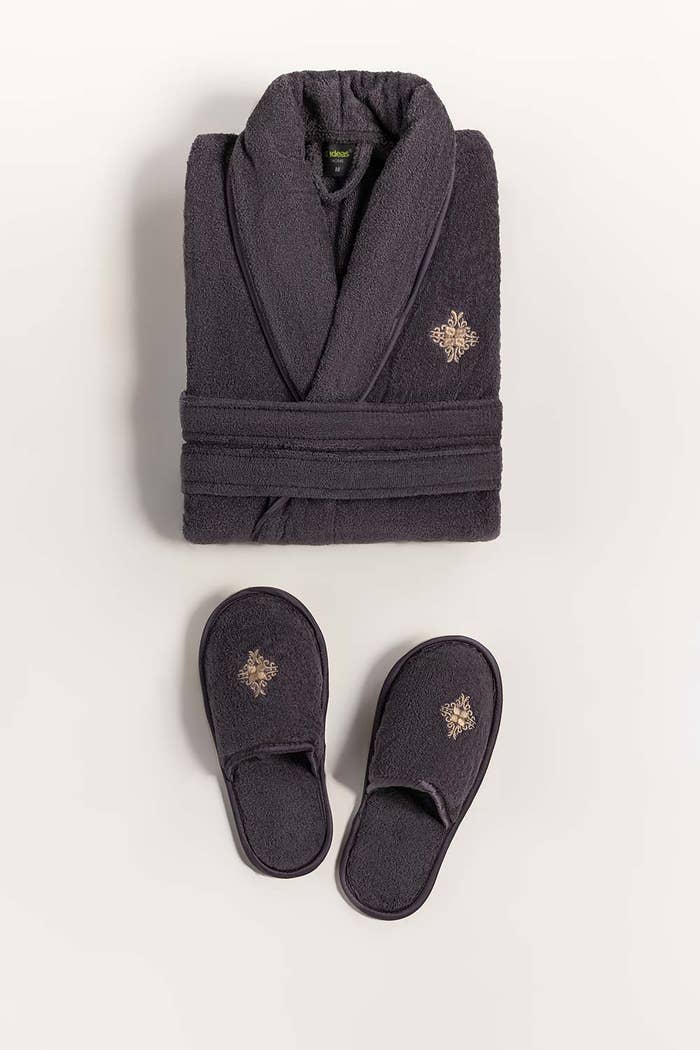
black two pack robe